Klintholm Havn

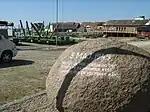
Memorial to Stutthof prisoners

On 5 May 1945, the day Denmark was liberated from German occupation during World War II, a barge with 370 starving prisoners from the Stutthof concentration camp near Danzig (now Gdansk) arrived in Klintholm Havn. Those in control of the concentration camp had forced the prisoners onto the barge and allowed them to drift across the Baltic Sea. A German tug finally brought the barge into the harbour. The local inhabitants managed to save 351 of the prisoners, after the remaining 19 died of disease during the next few days. A memorial stone now stands on the shore of Klinthom Havn at the point where the barge came ashore. It was erected on 5 May 1995, commemorating the 50th anniversary of the event.